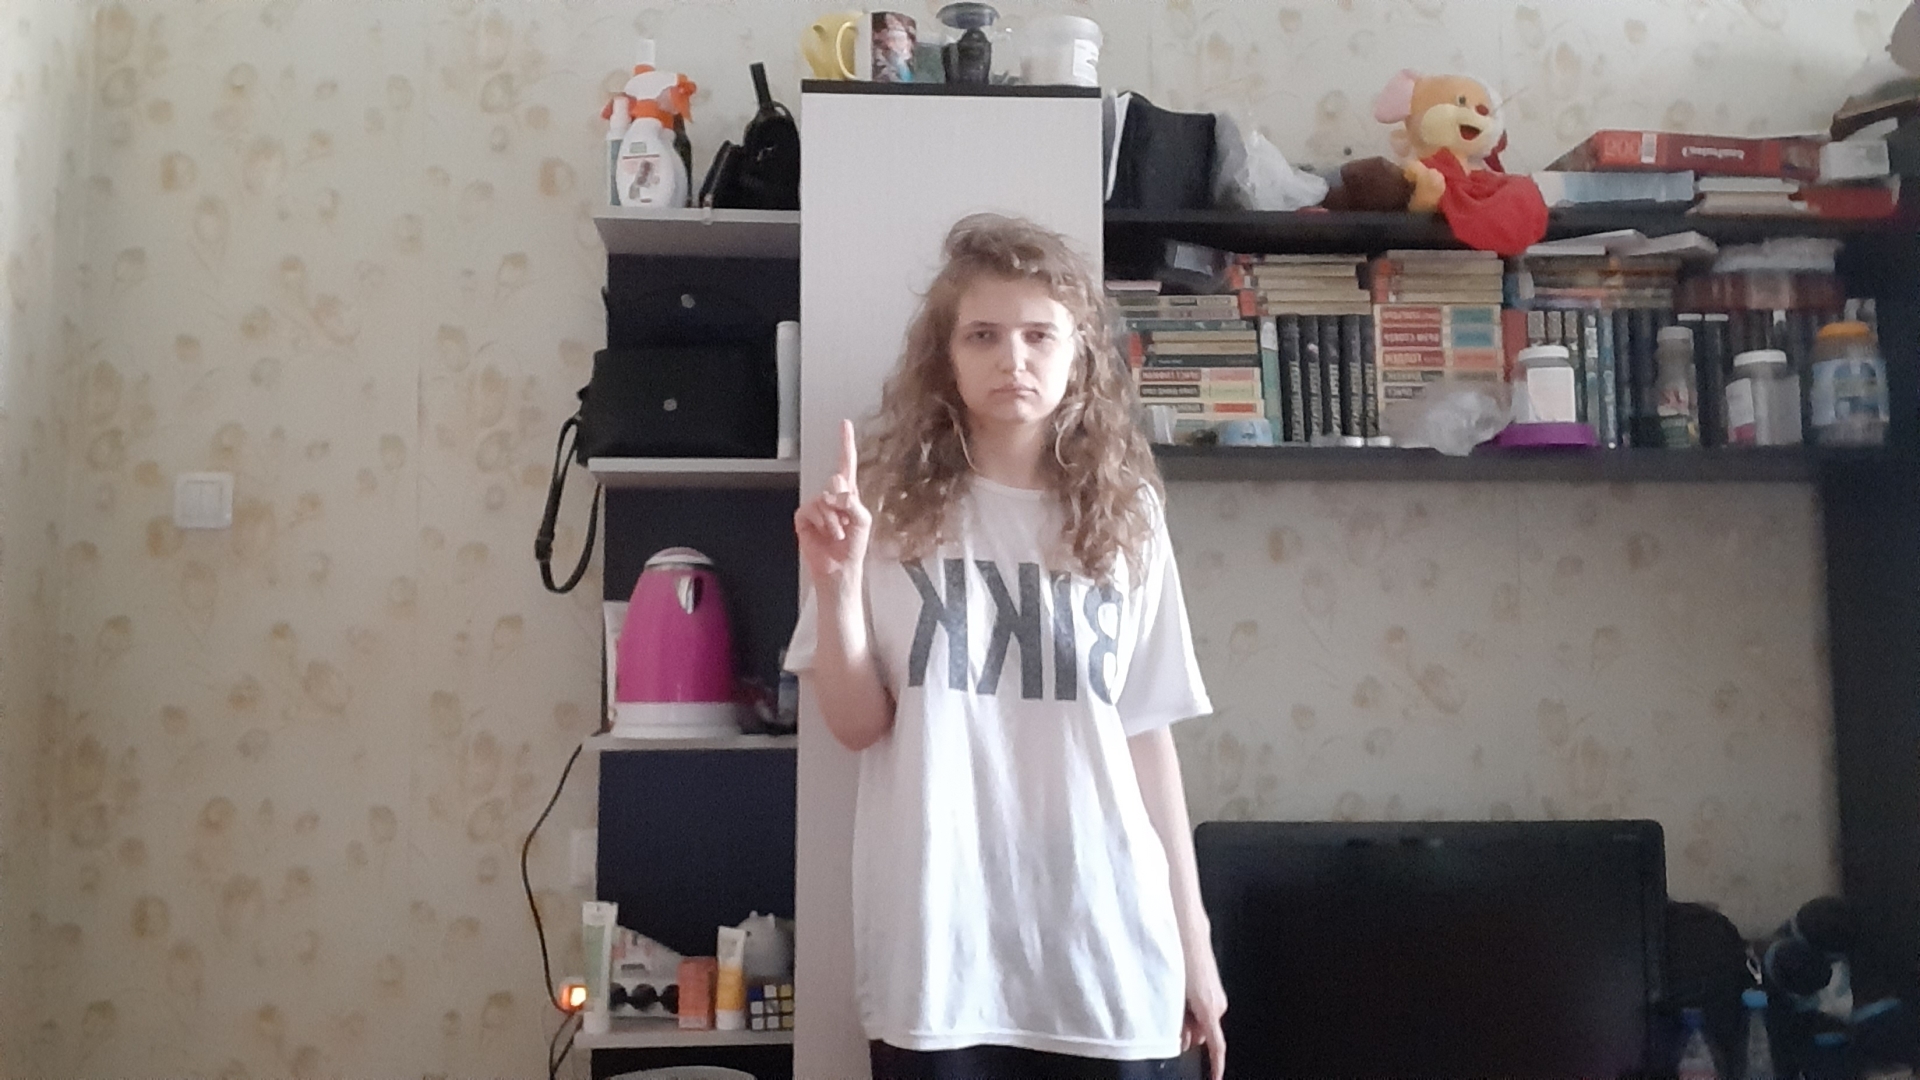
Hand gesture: one